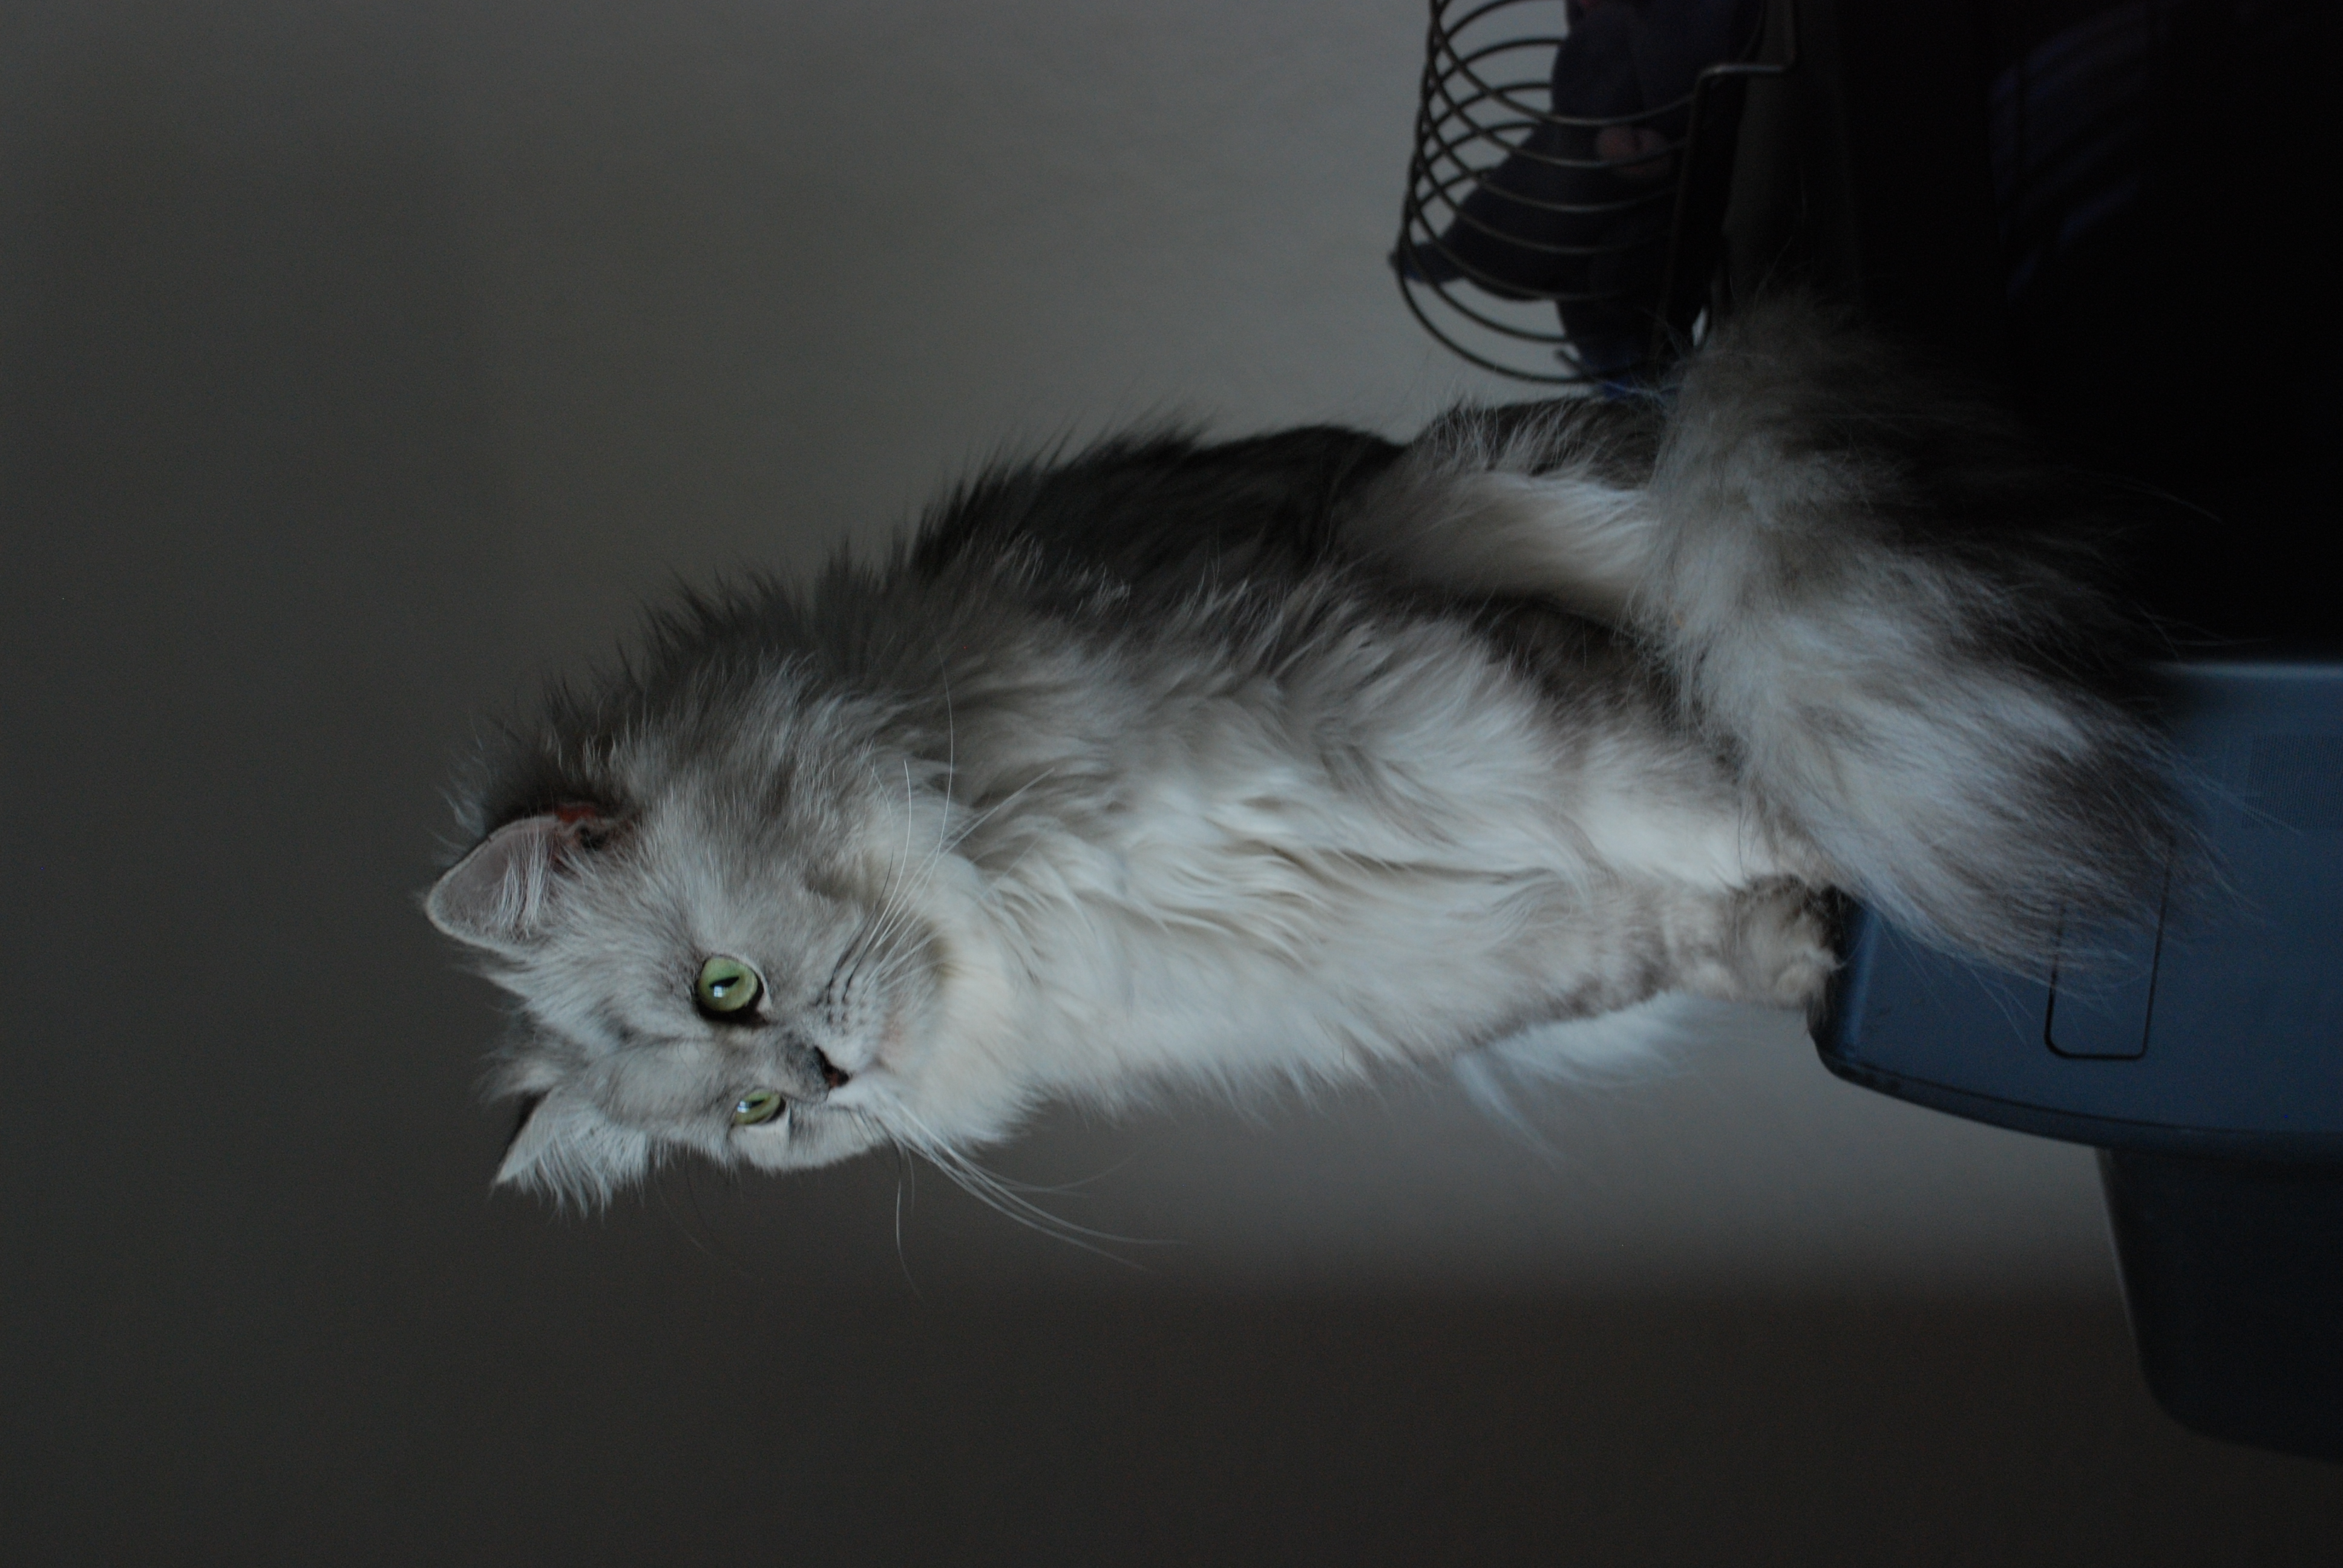
white, cat, mammal, monochrome, whiskers, vertebrate, persian, maine coon, norwegian forest cat, small to medium sized cats, cat like mammal, domestic long haired cat